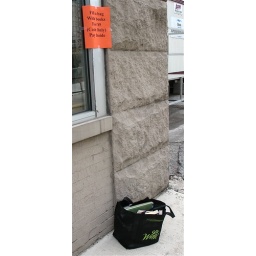
There are 19 books in the bag